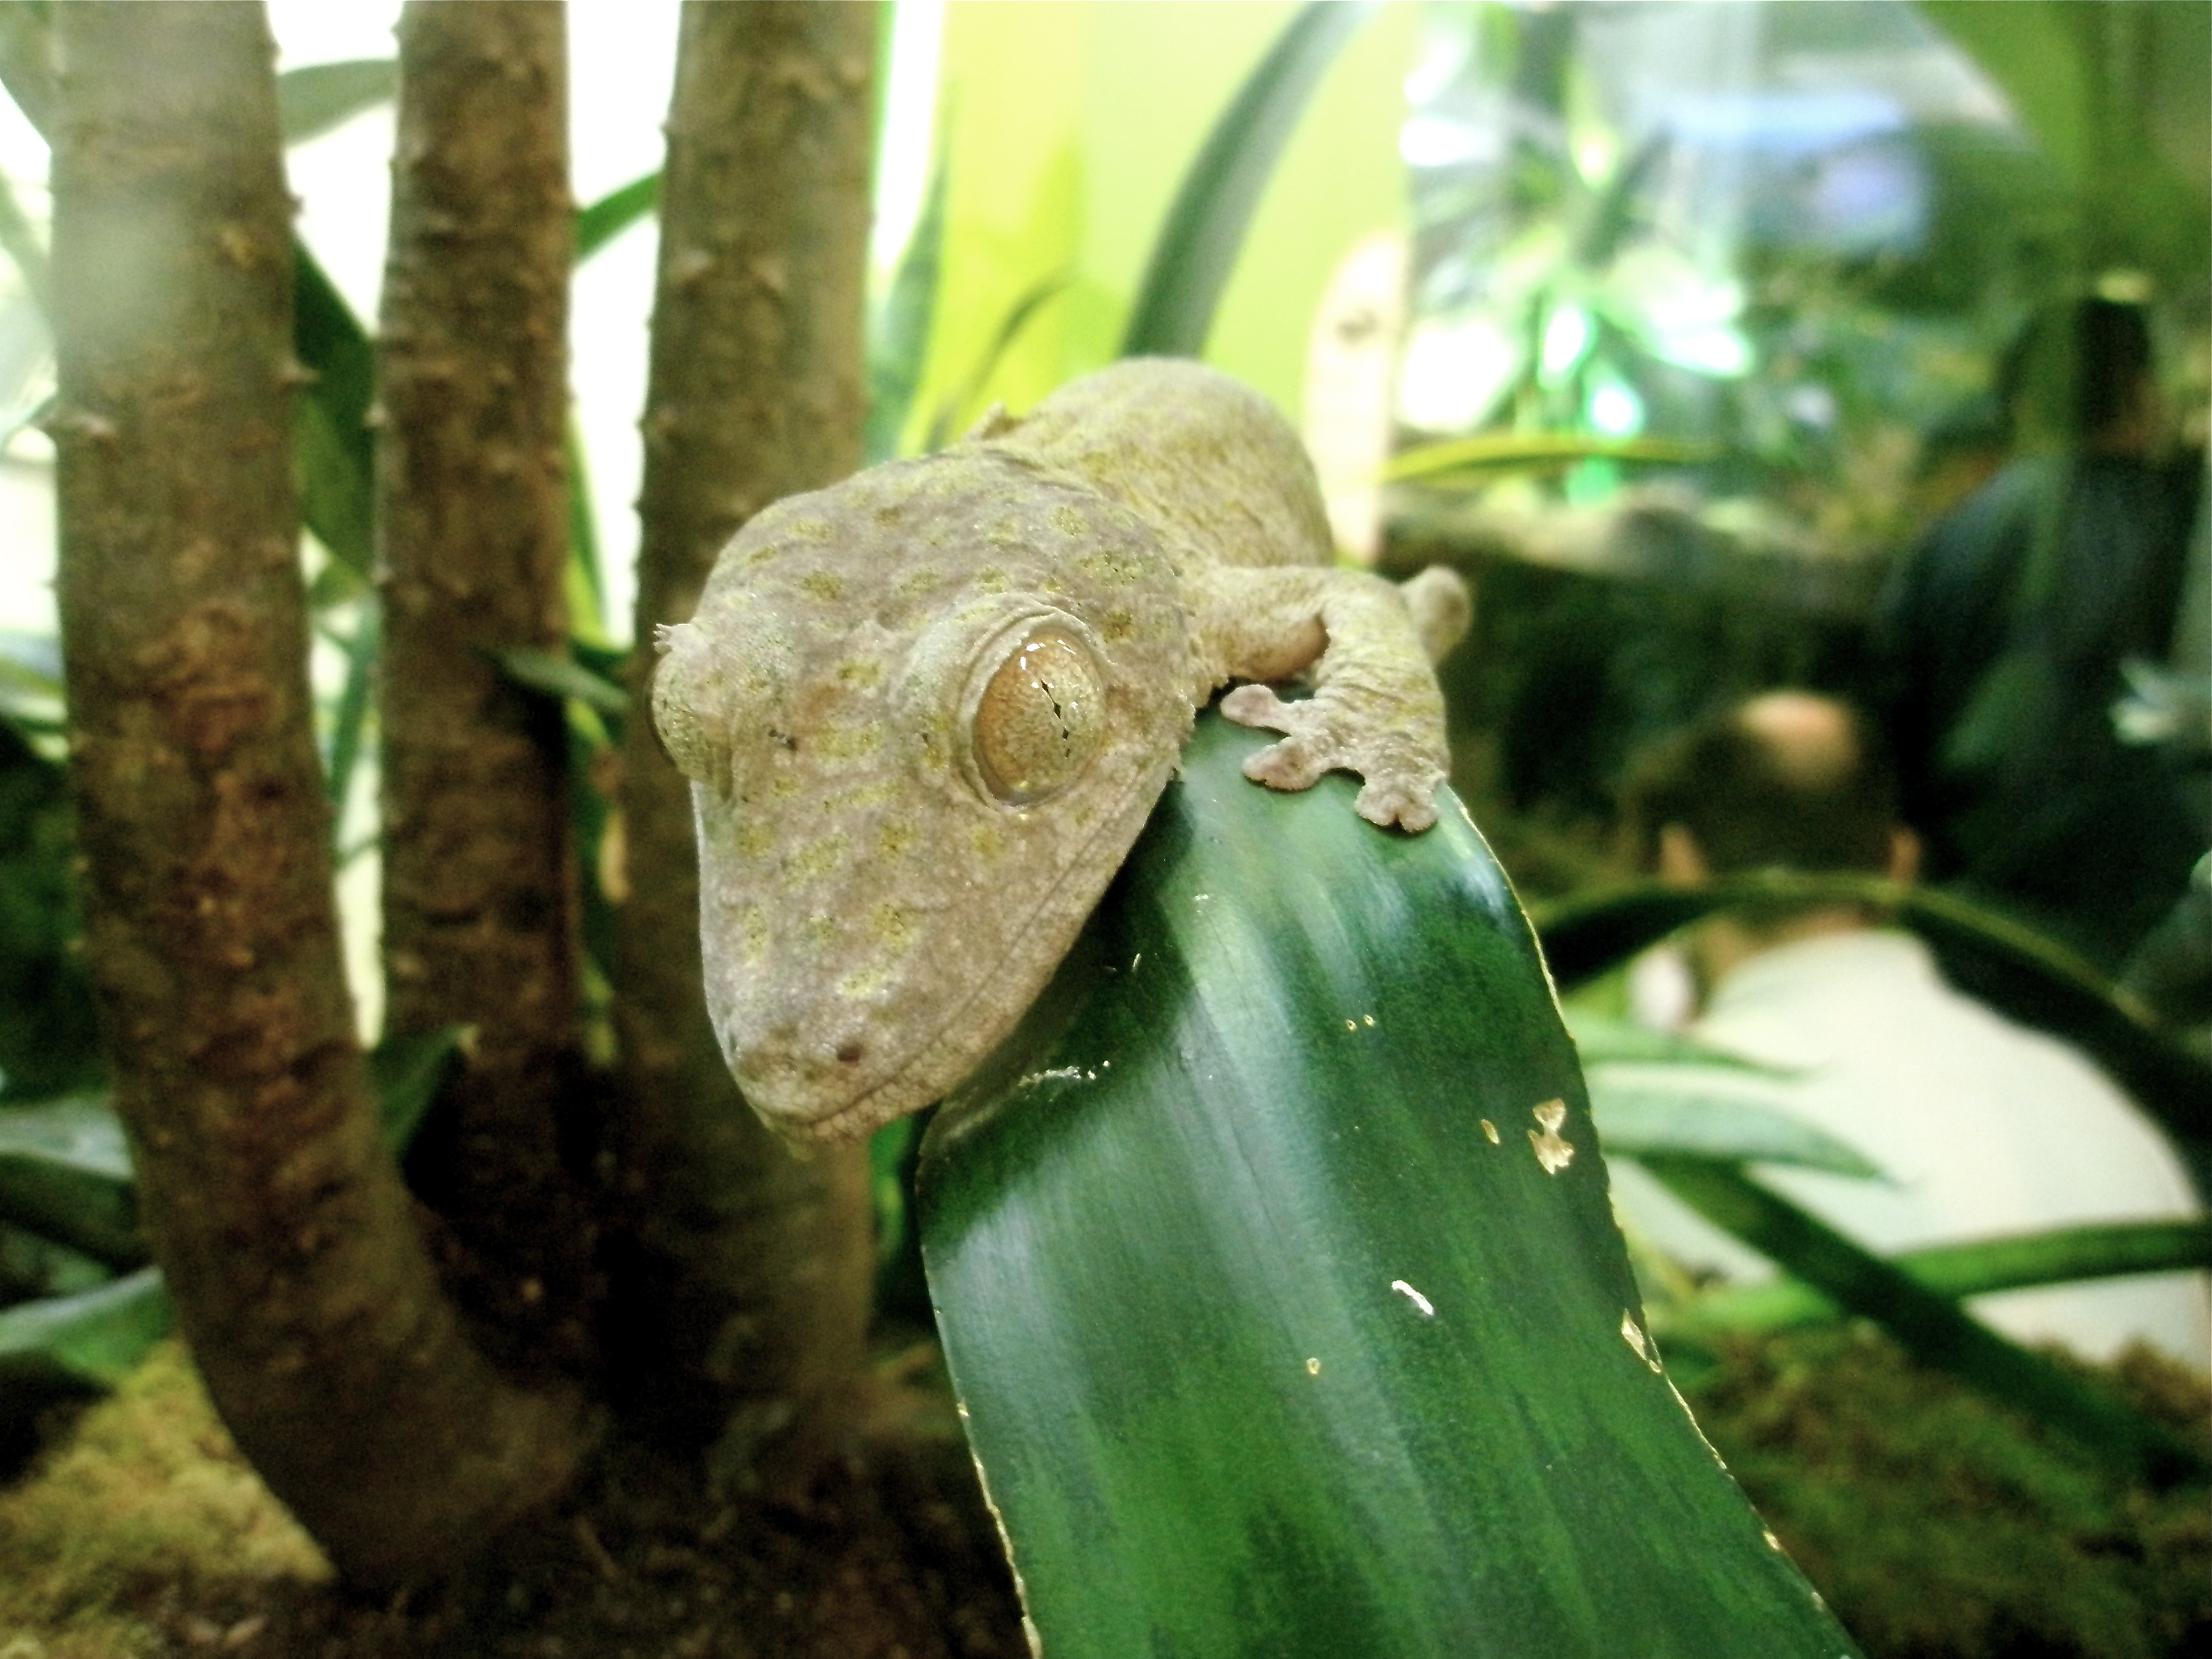
tree, nature, leaf, flower, animal, cute, wildlife, wild, zoo, green, jungle, tropical, botany, reptile, scale, flora, fauna, lizard, gecko, nose, eyes, eye, animals, head, creature, scales, front view